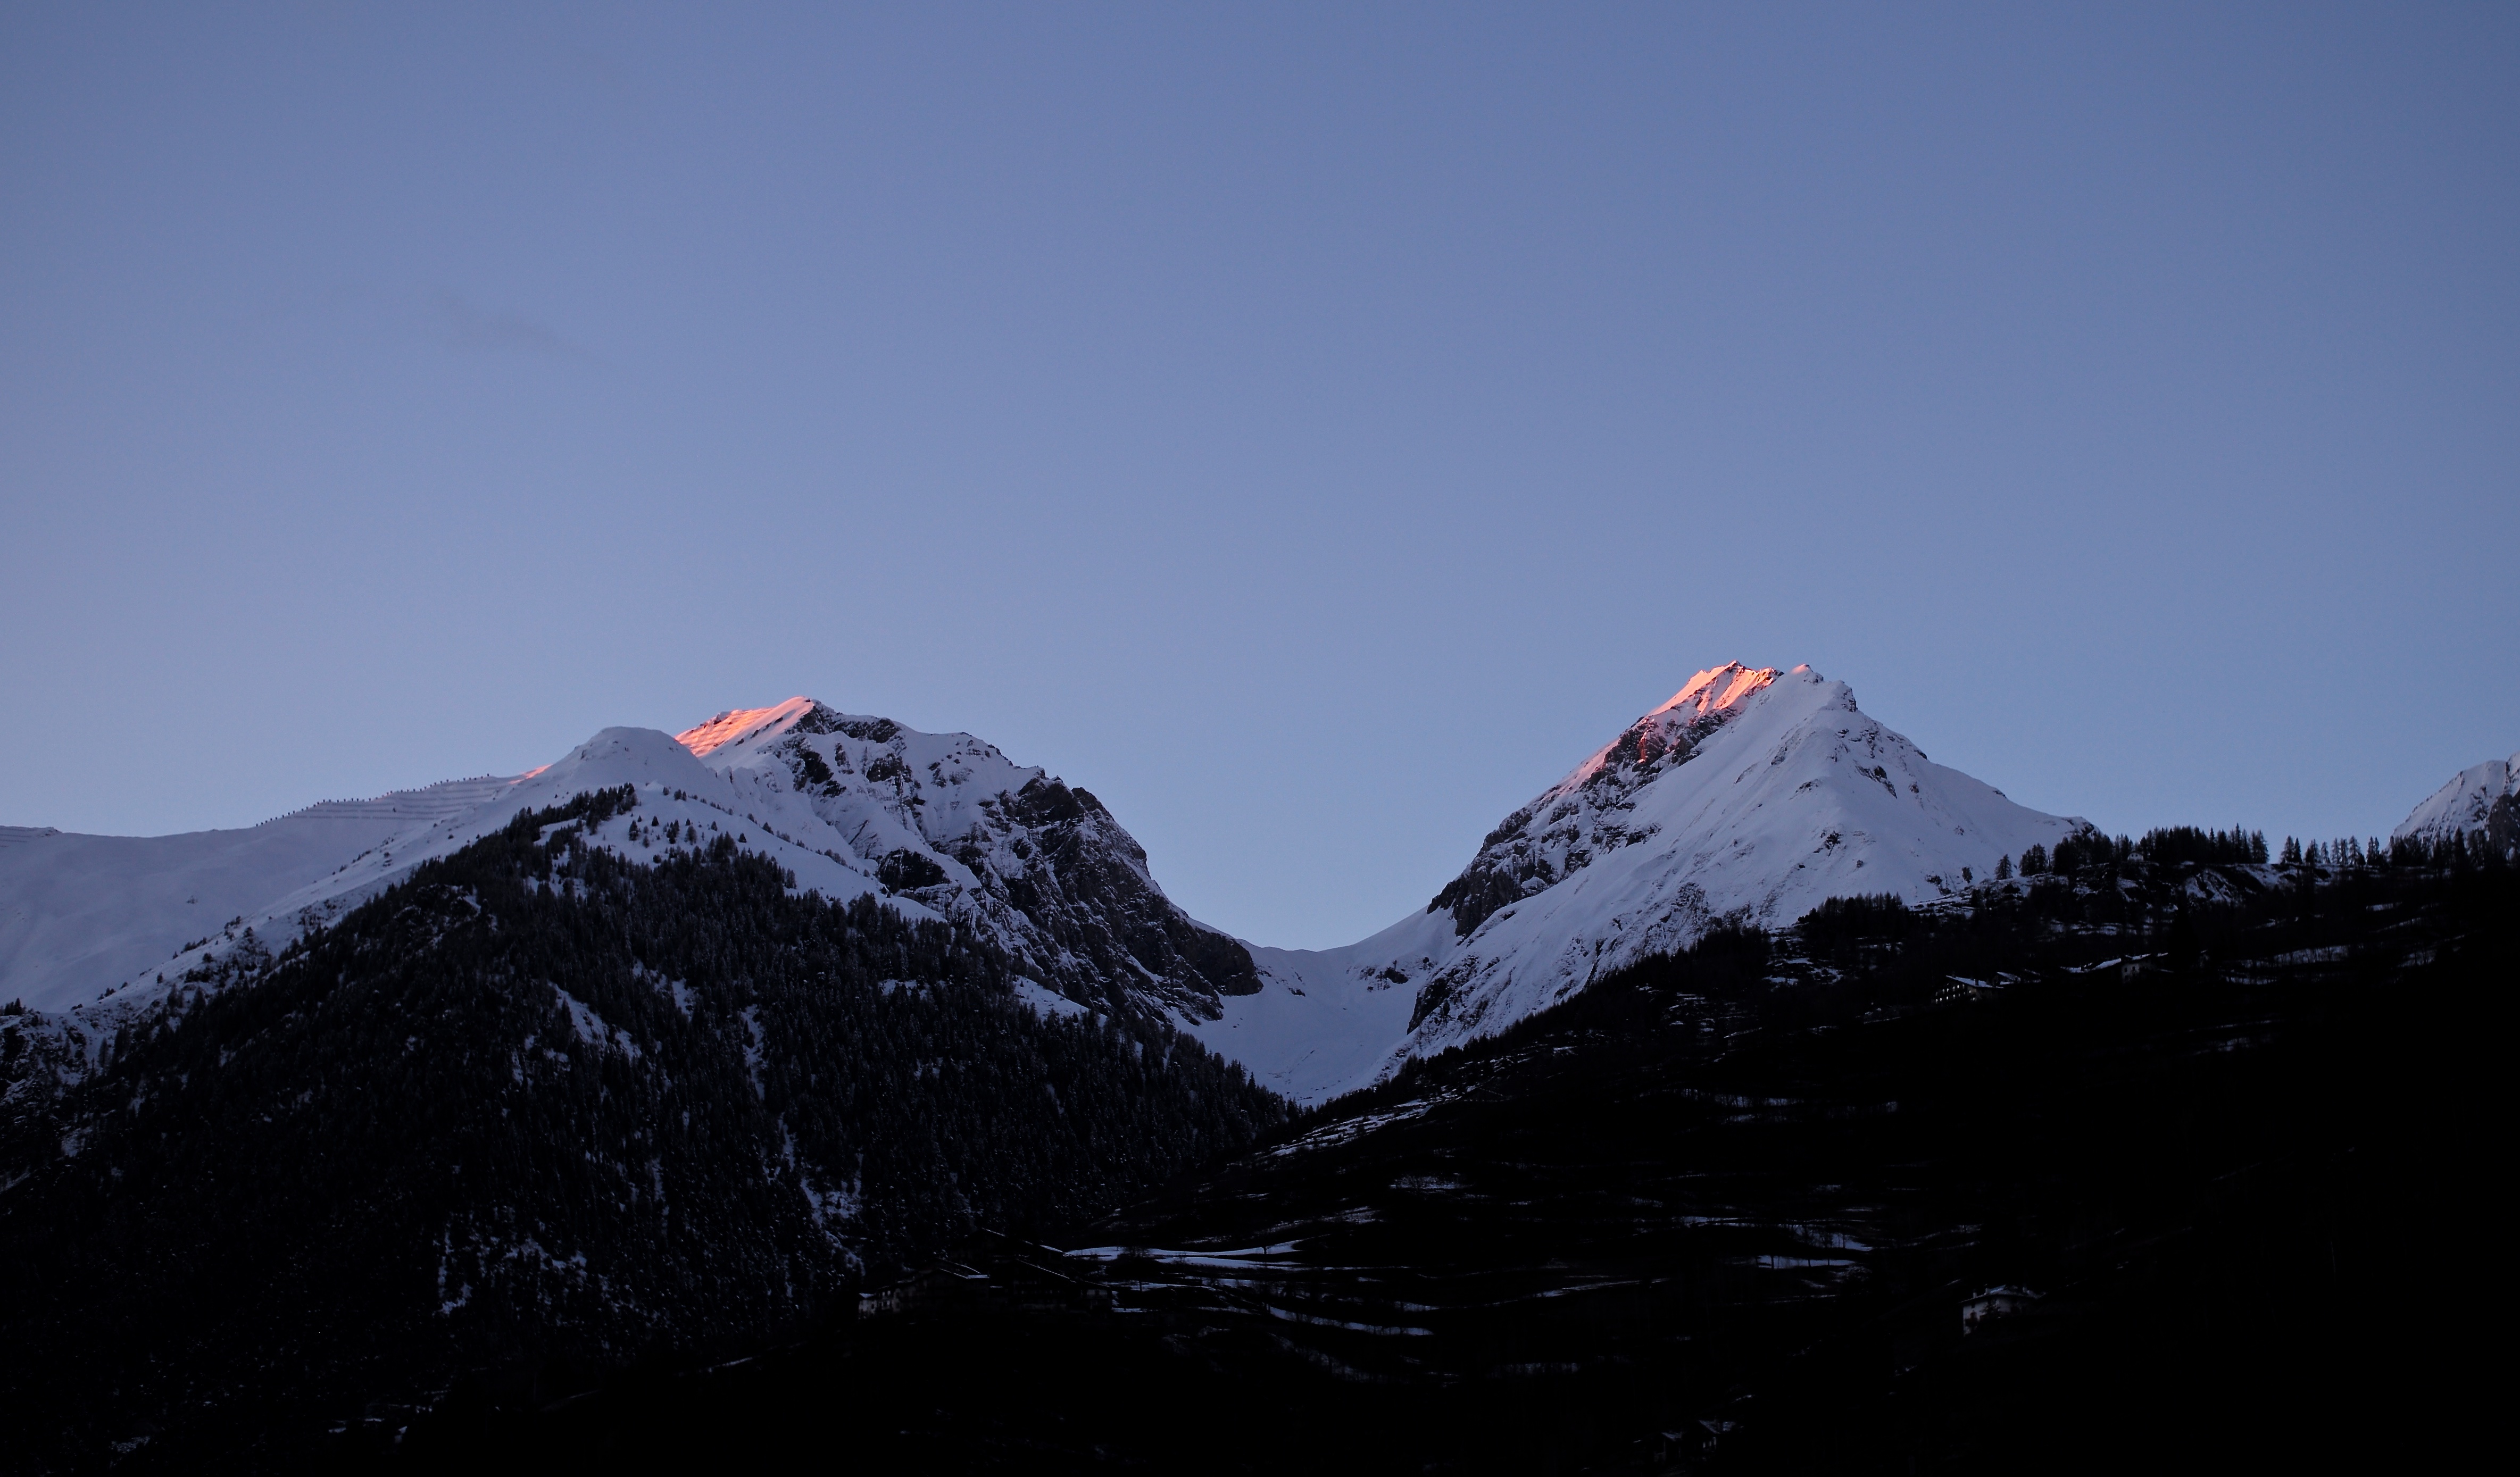
landscape, mountain, snow, winter, sun, sunset, morning, mountain range, travel, range, village, clear, europe, evening, red, italy, snowy, alpine, ridge, summit, aosta, mountaineering, m, hotel, mountains, alps, ski, plateau, peaks, blanc, 50, day, leica, 240, summilux, italian, february, courmayeur, mont, piedmont, setting, sci, valledaosta, lasalle, landform, geographical feature, mountainous landforms, geological phenomenon